HPN (gene)

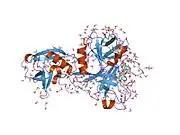
extracellular domain of human hepsin

Serine protease hepsin is an enzyme that in humans is encoded by the "HPN" gene.